The Clean Network

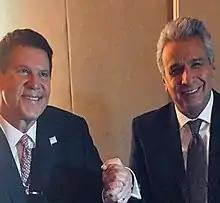
US Under Secretary of State Krach clasping hands with Ecuadorian President Lenín Moreno

November 7, 2020 – Krach begins Latin American Clean Network tour to Brazil, Chile, Ecuador, Panama, and the Dominican Republic to meet with government officials and business leaders.